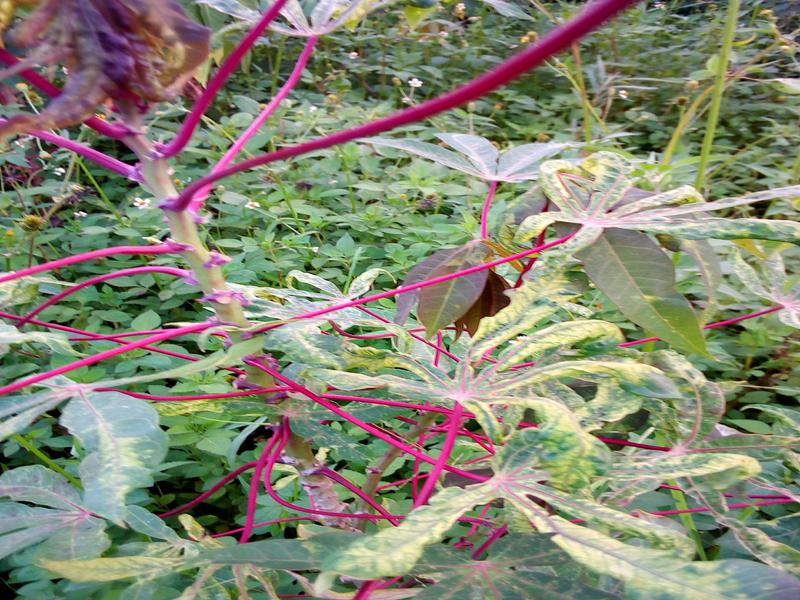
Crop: cassava
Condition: mosaic_disease